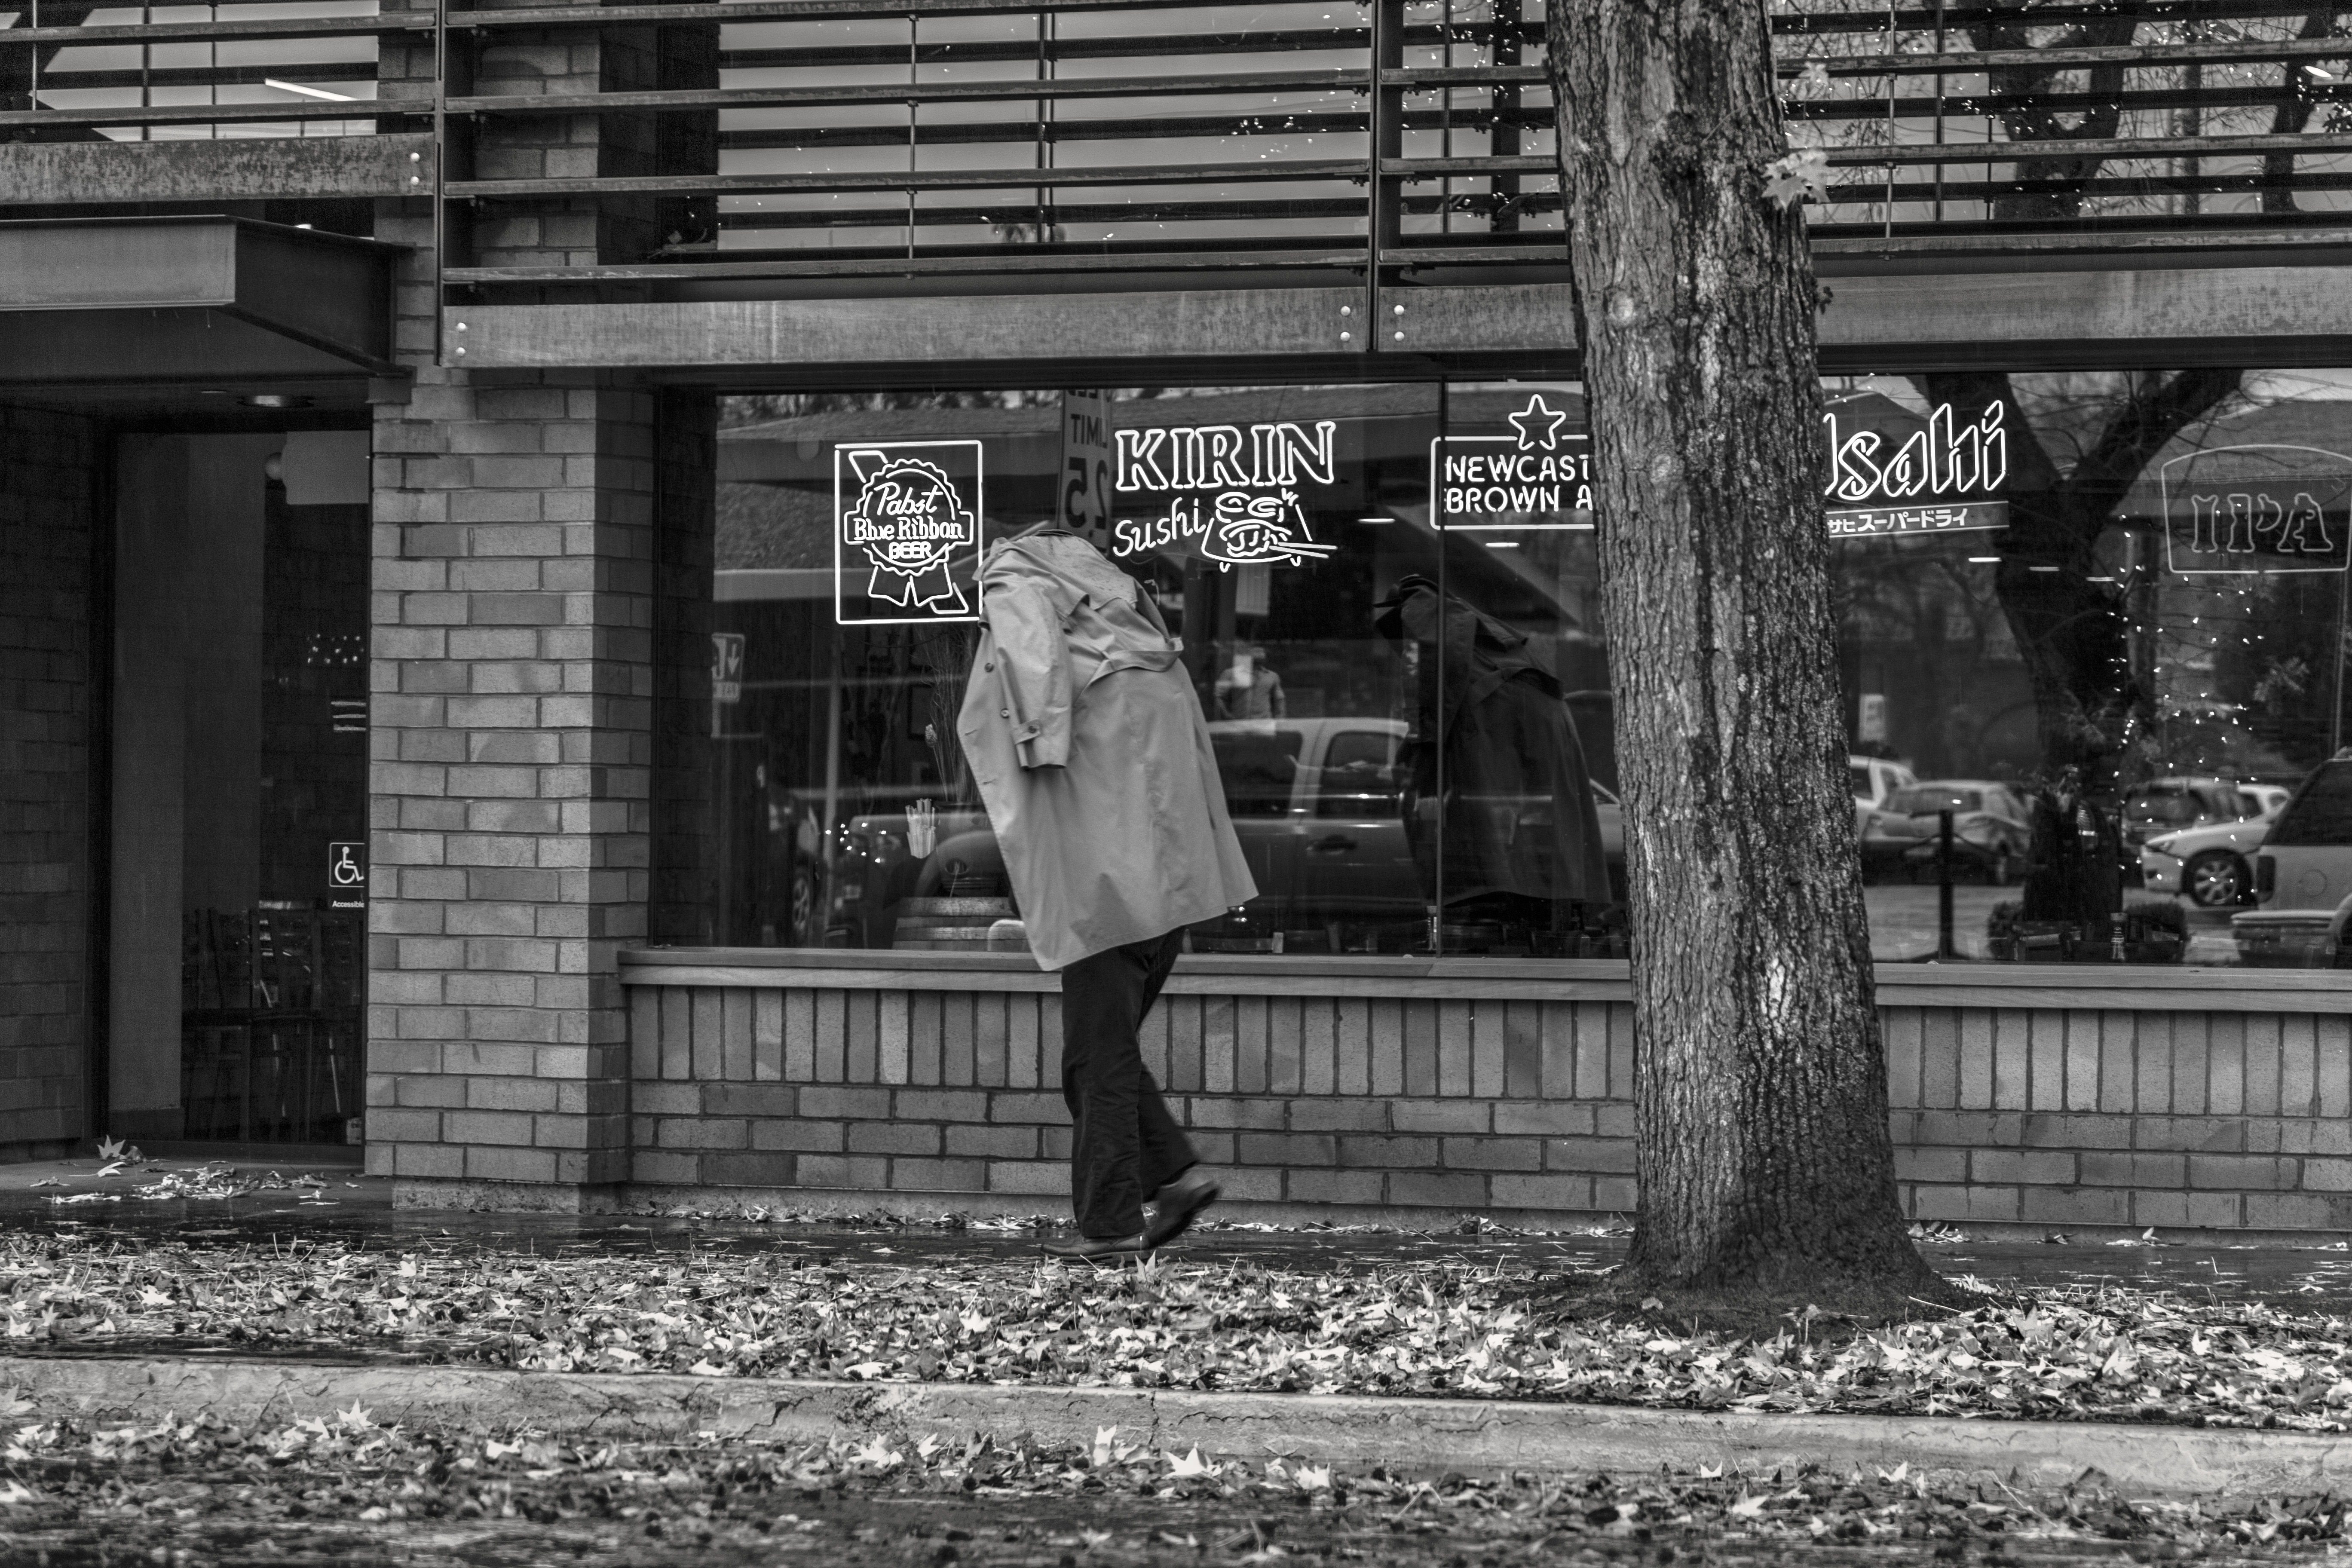
man, black and white, road, white, street, photography, rain, coat, black, monochrome, neon, infrastructure, photograph, sacramento, kstreet, bento, urban area, monochrome photography, film noir